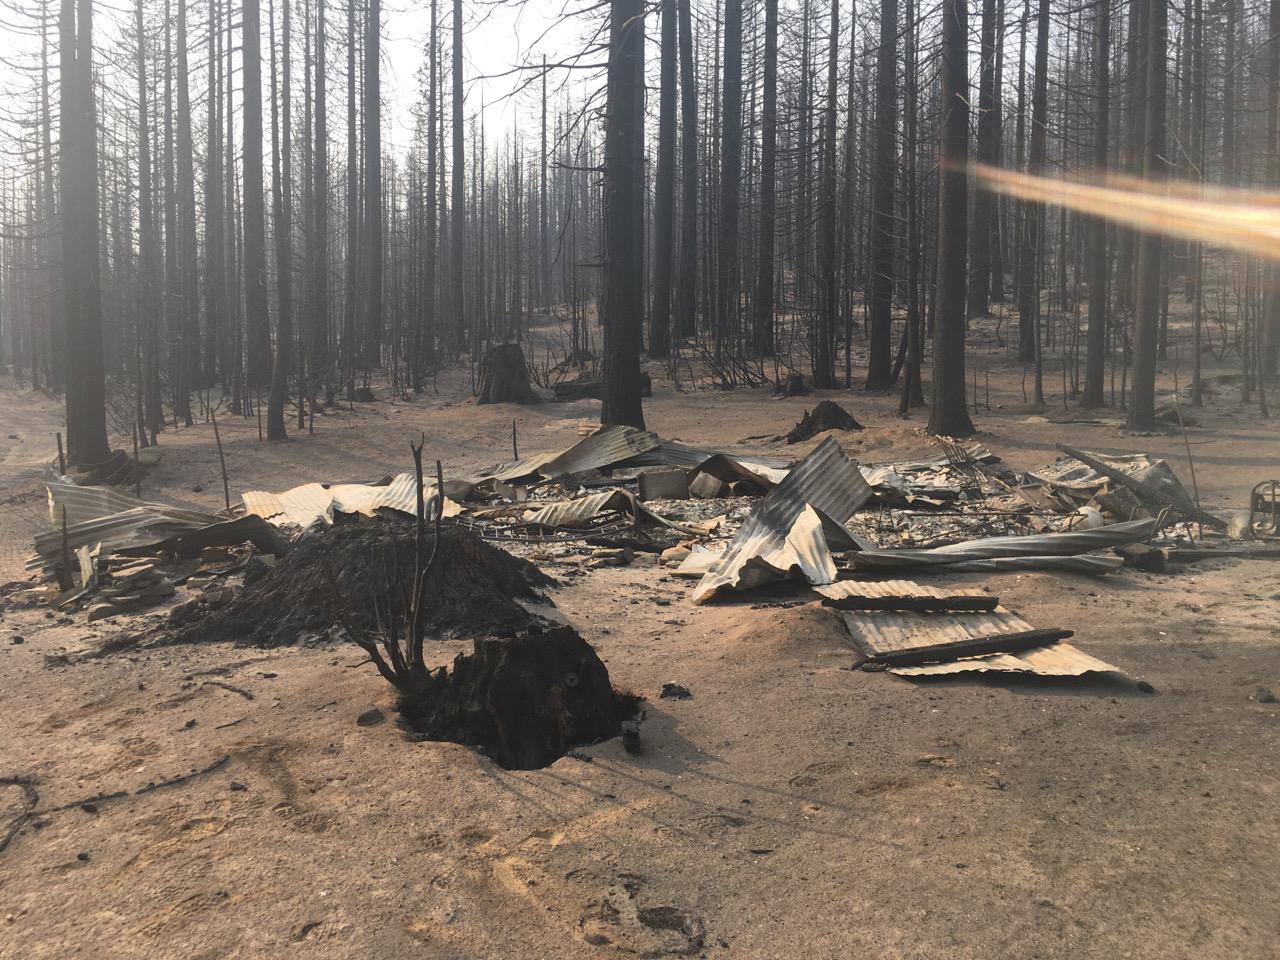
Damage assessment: destroyed